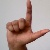
The image shows a hand gesture representing the letter 'L' in Indian Sign Language.